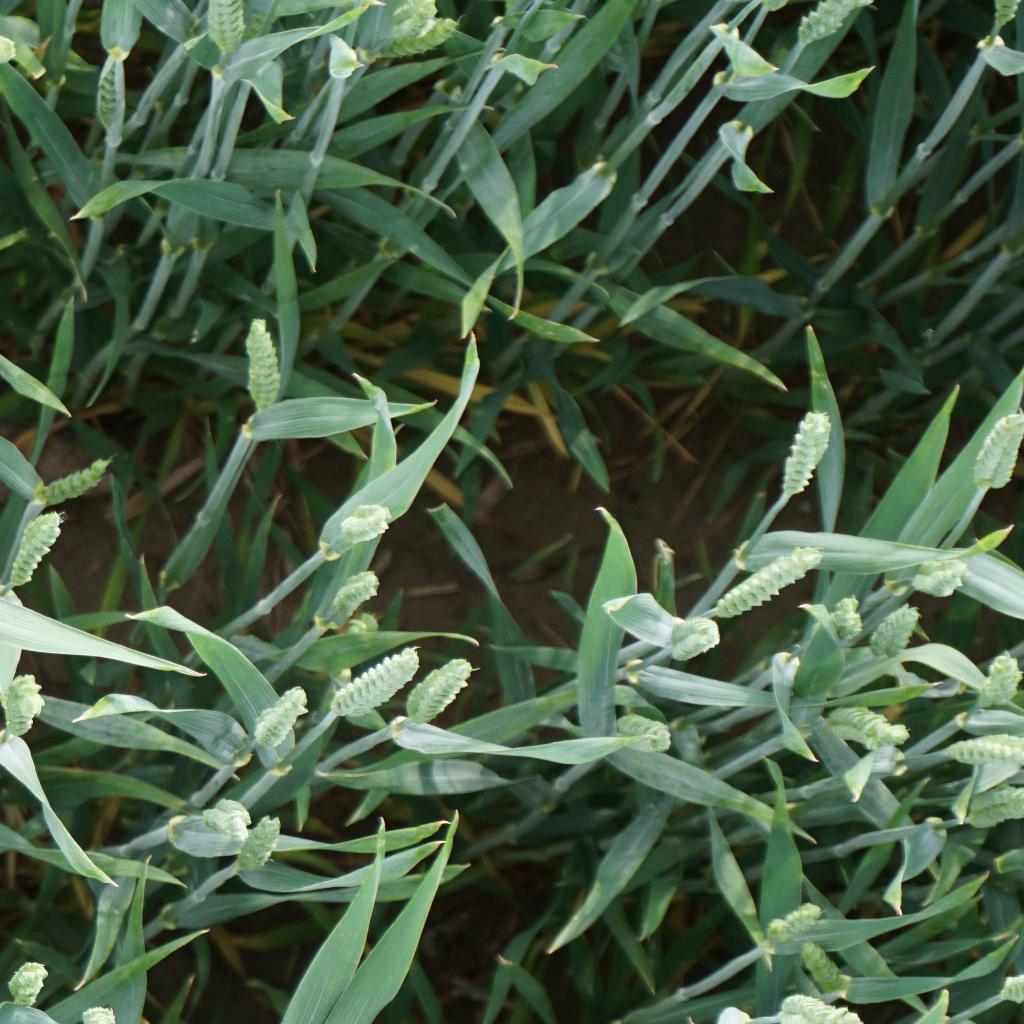
Country: France
Location: Gréoux
Wheat development stage: Post-flowering